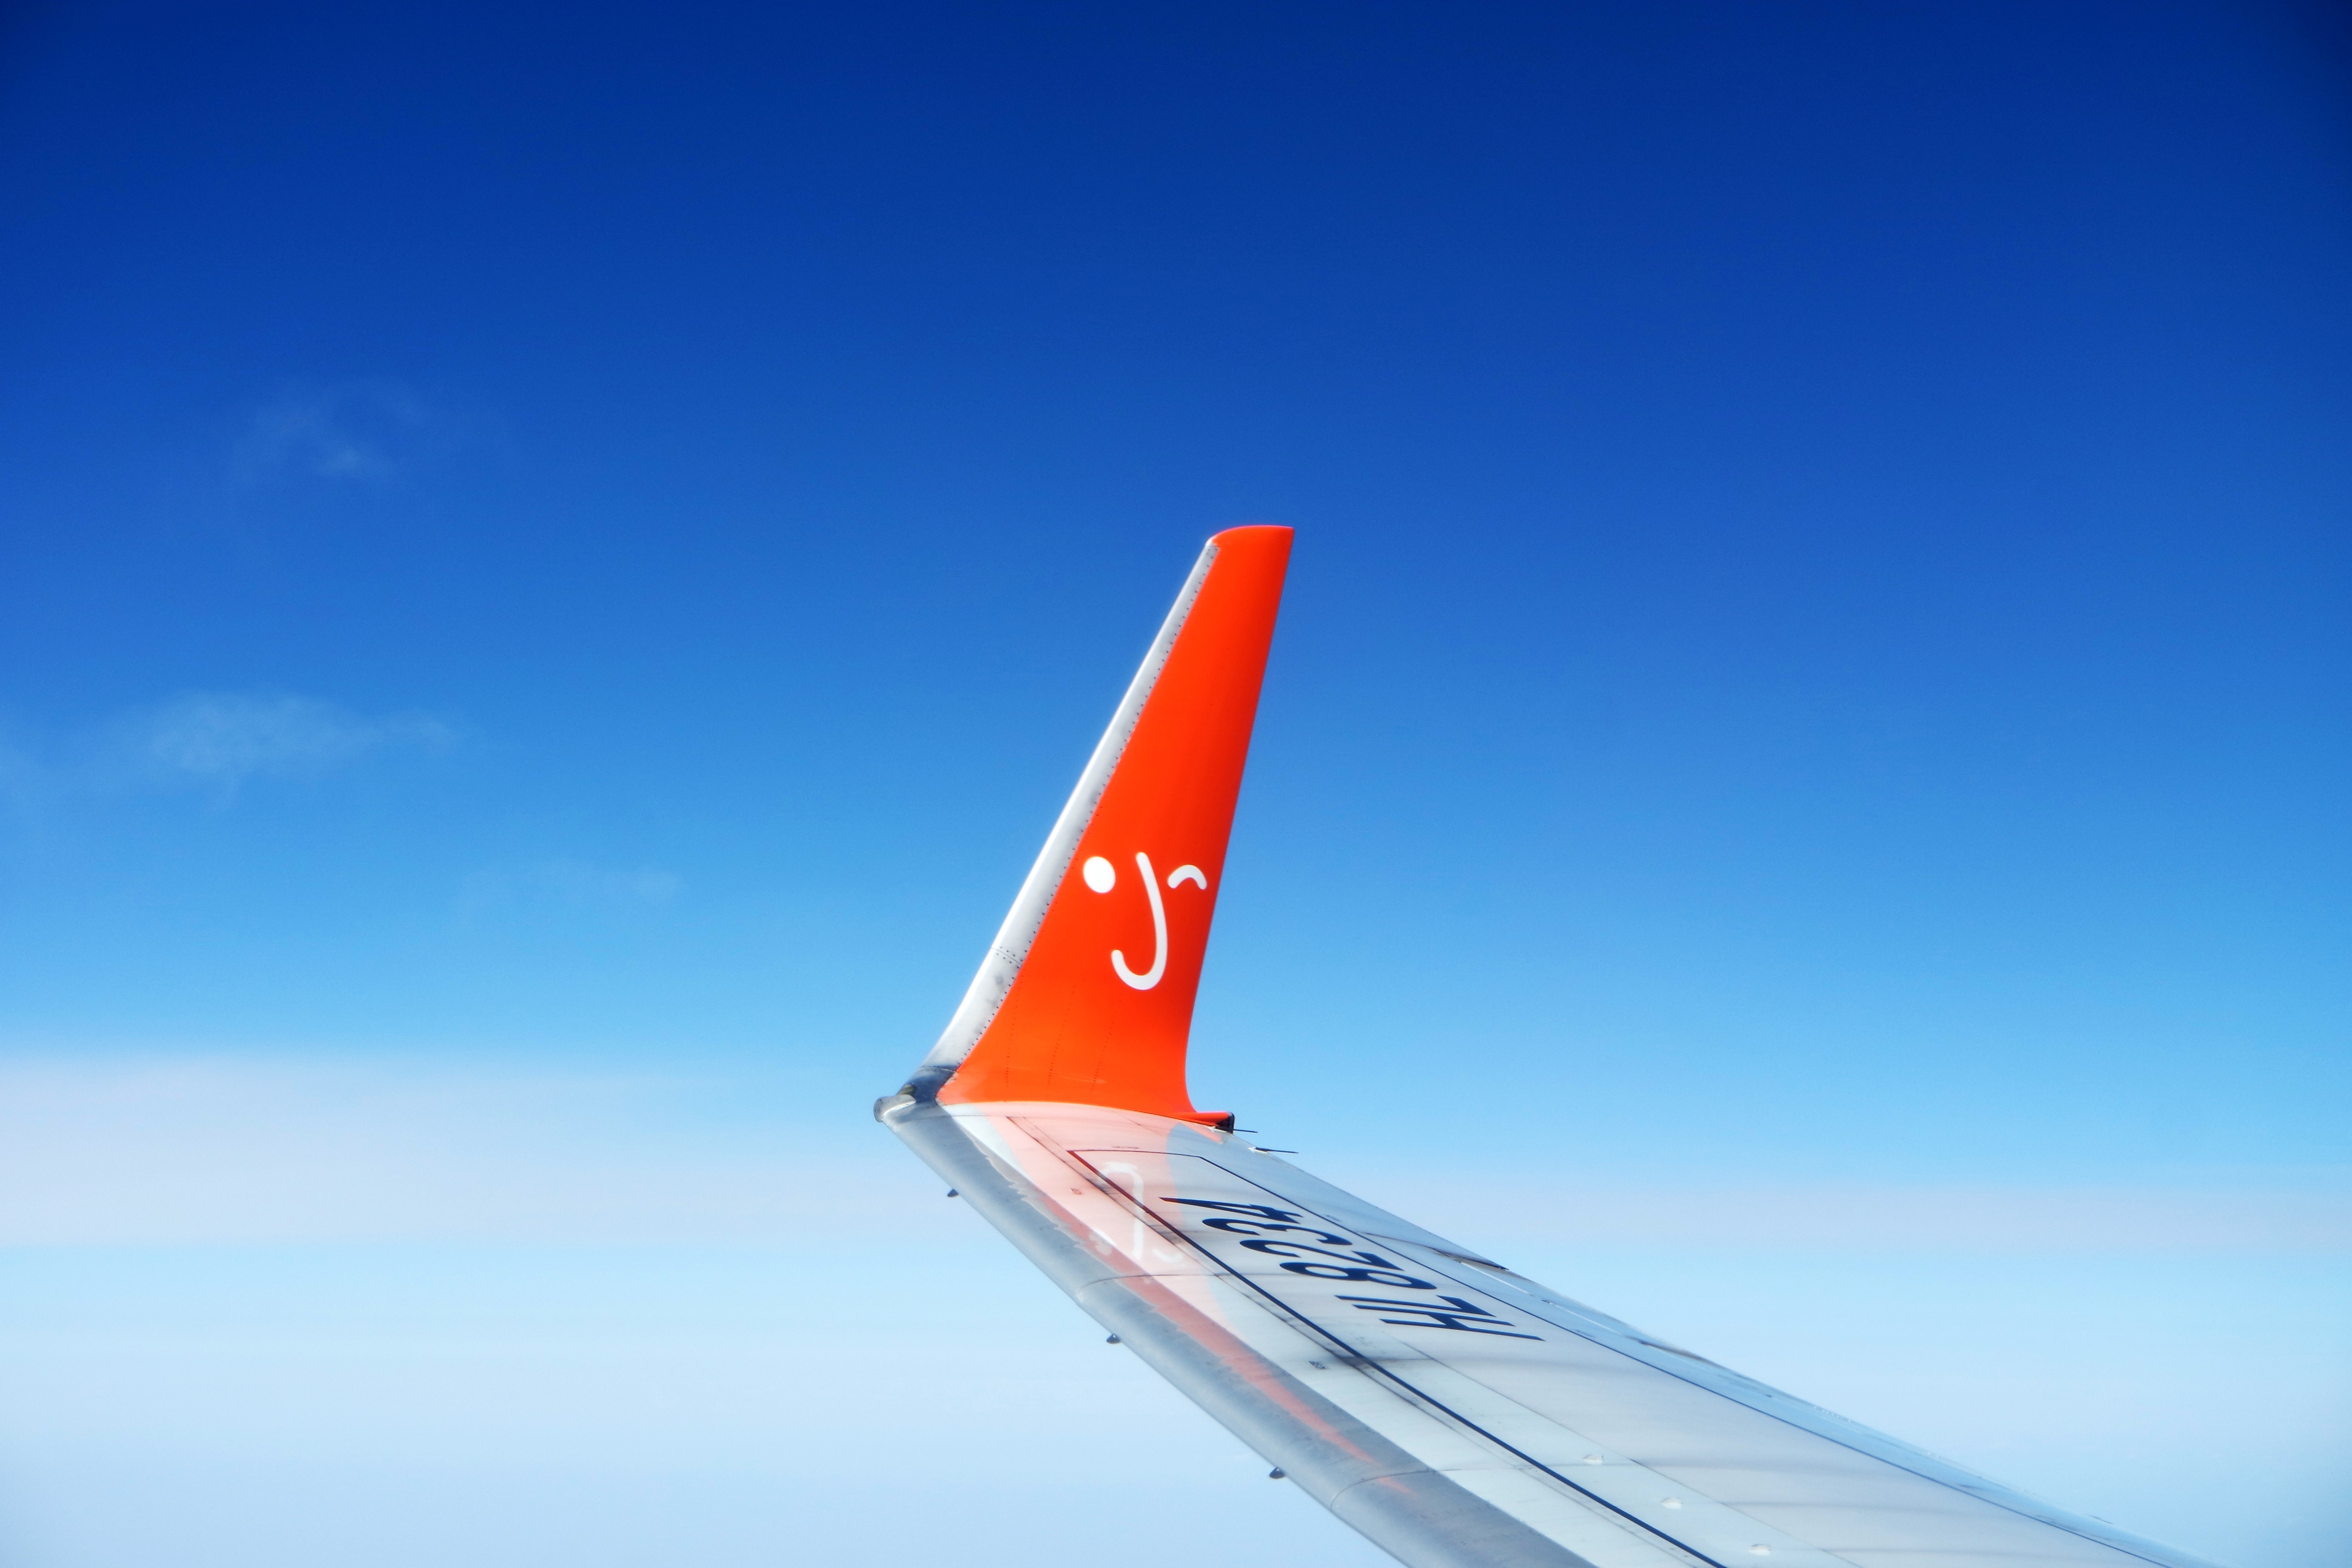
wing, sky, wind, airplane, plane, aircraft, vehicle, airline, aviation, sailing, flight, blue, glider, airliner, boeing, republic of korea, jeju island, jet aircraft, monoplane, air travel, boeing 737, atmosphere of earth, narrow body aircraft, general aviation, jeju international airport, airplane wings